2002 Denali earthquake

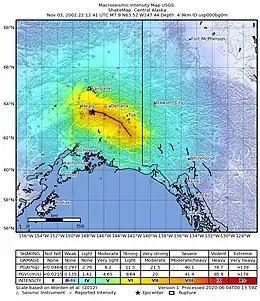

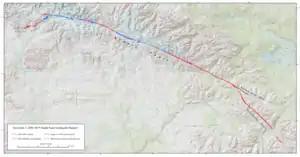
Extent of surface rupture caused by faulting during the 2002 Denali earthquake

The 2002 Denali earthquake occurred at 22:12:41 UTC (1:12 PM Local Time) November 3 with an epicenter 66 km ESE of Denali National Park, Alaska, United States. This 7.9 M earthquake was the largest recorded in the United States in 37 years (after the 1965 Rat Islands earthquake). The shock was the strongest ever recorded in the interior of Alaska. Due to the remote location, there were no fatalities and only one injury.